Elizabeth Eames

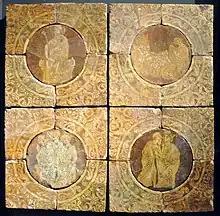
Unusual 13th century figurative tiles from Chertsey Abbey showing scenes from the story of Tristram, included in Eames' "Catalogue".

After leaving the ATS Eames went to help at the British Museum in poor conditions resulting from bomb damage, at a time when much of the collection was being unpacked from wartime storage arrangements. She was given the task of sorting through thousands of tiles including 9000 from the Duke of Rutland collection. Many tiles had suffered from damp and needed conservation work before being catalogued and properly stored. There had been little scholarly study of tiles before this, and Eames "made this neglected subject her career".